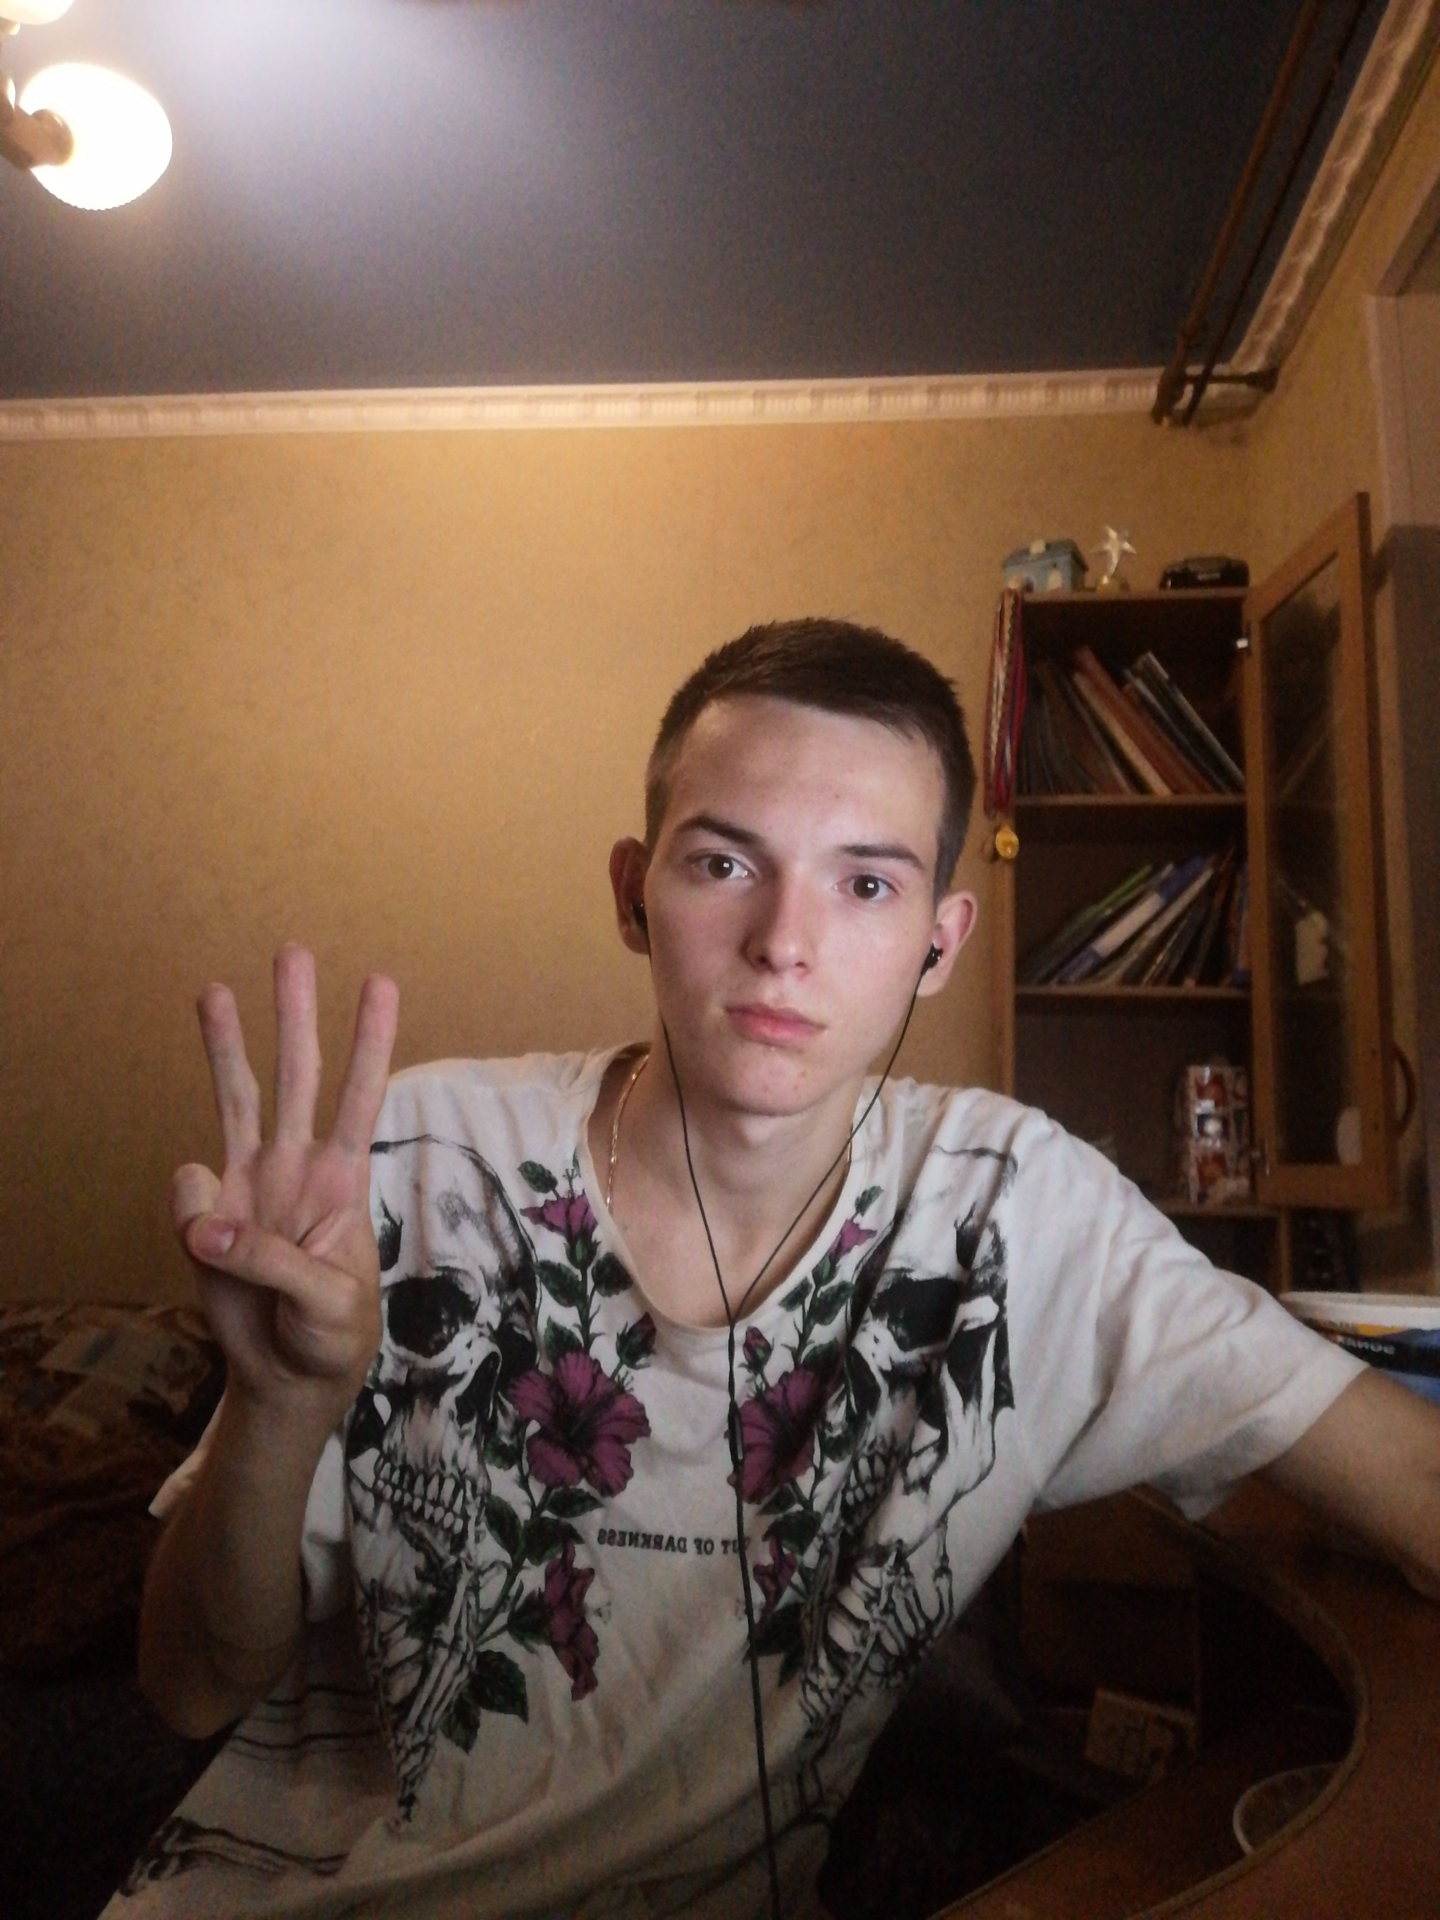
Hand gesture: three